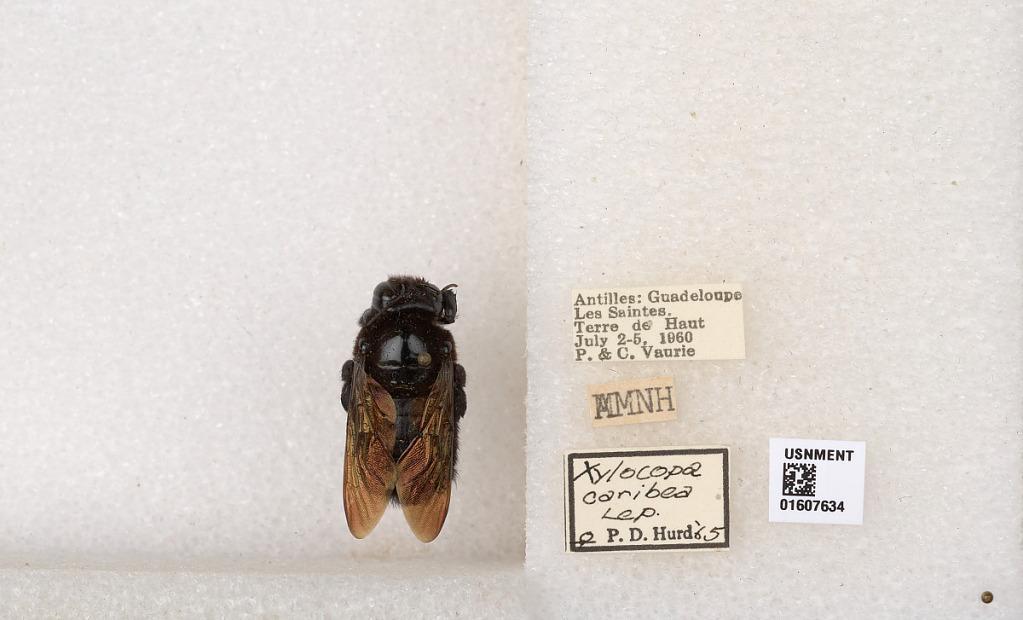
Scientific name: Xylocopa (Neoxylocopa) caribea Lepeletier
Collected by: P. Vaurie & C. Vaurie
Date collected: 1960-7-2
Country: Guadeloupe
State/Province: Guadeloupe
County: Guadeloupe
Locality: Les Saintes. Terre de Haut
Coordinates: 15.8667, -61.5833
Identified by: Hurd, P. D.